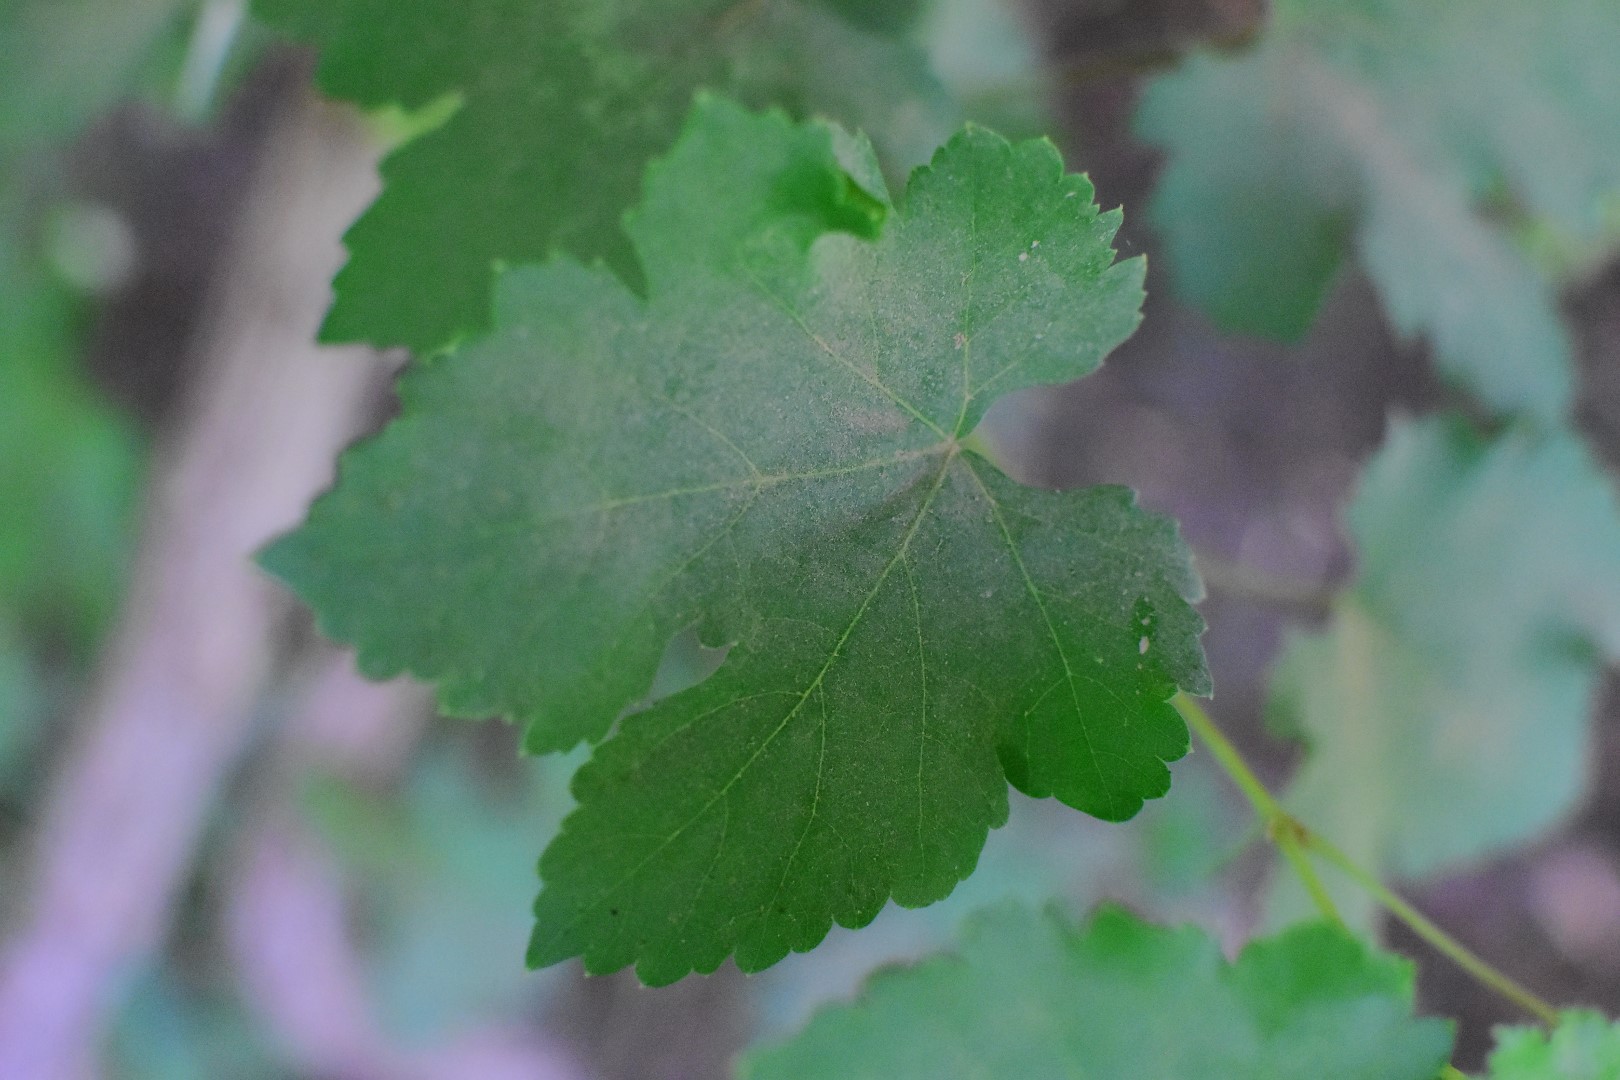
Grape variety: Deas Al-Annz